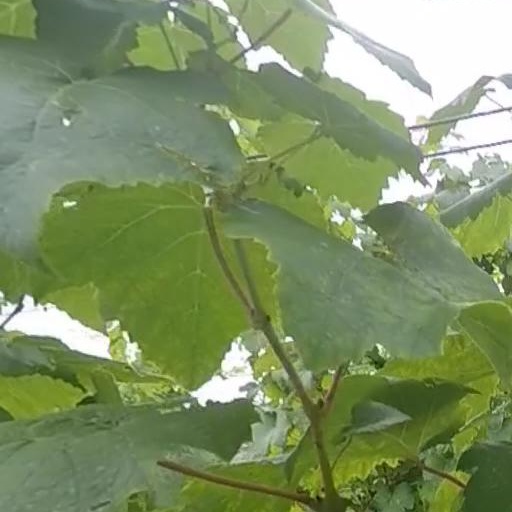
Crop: grape